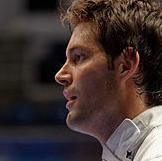
Age: 25